Godalming

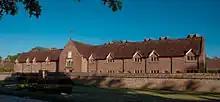
Wyatt's Almshouses

Godalming began to grow in the mid-19th century, catalysed by the opening of the first railway station in 1849 and the arrival of Charterhouse School in 1872. The first cottages were constructed at Crownpits in the 1880s and farmland to the south of the town centre was sold for development in the same decade. Summerhouse, Busbridge and Oakdene Roads had been laid out by the mid-1890s and most of the houses had been built by the end of the century. The area north of Home Farm Road was developed in the 1970s and the Bargate Wood estate was built in the 1980s.